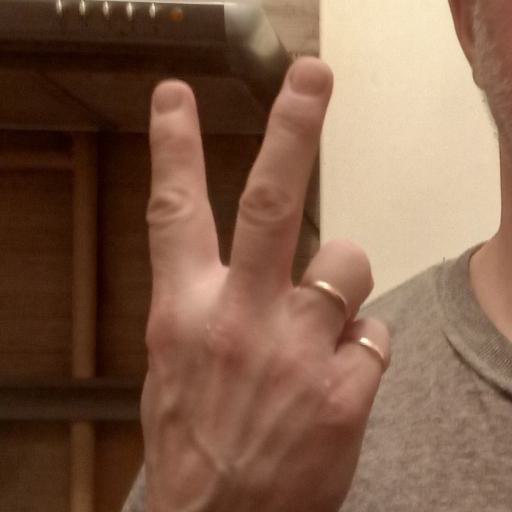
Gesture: peace_inverted